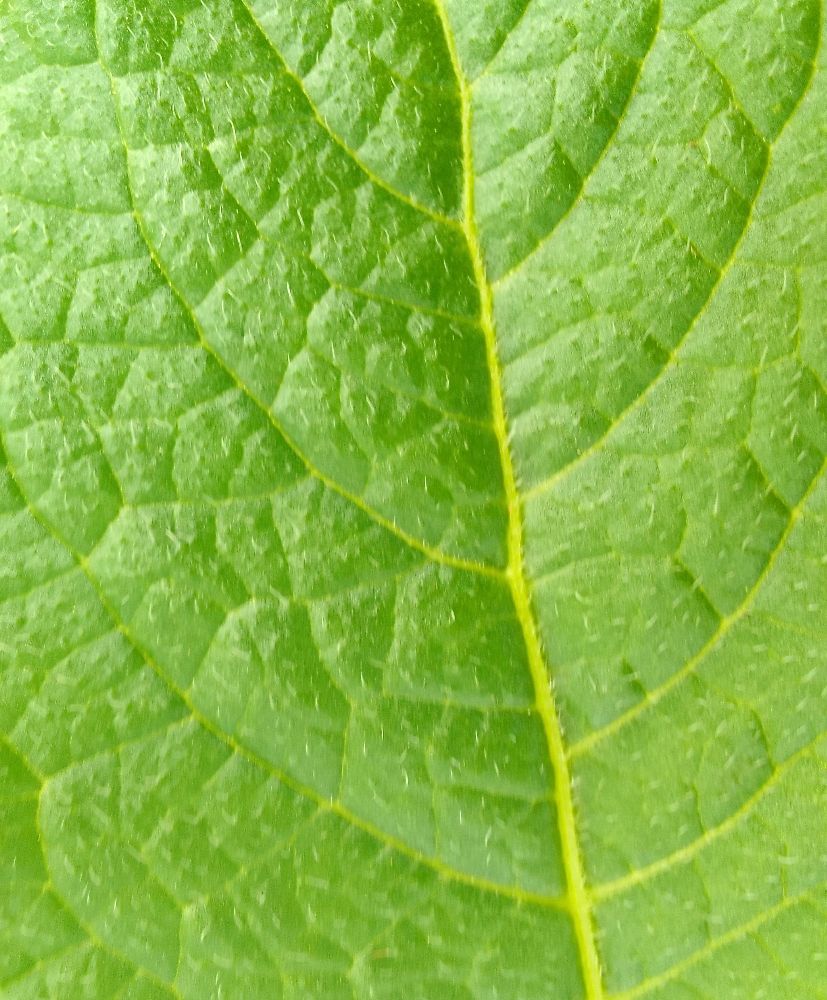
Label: Healthy